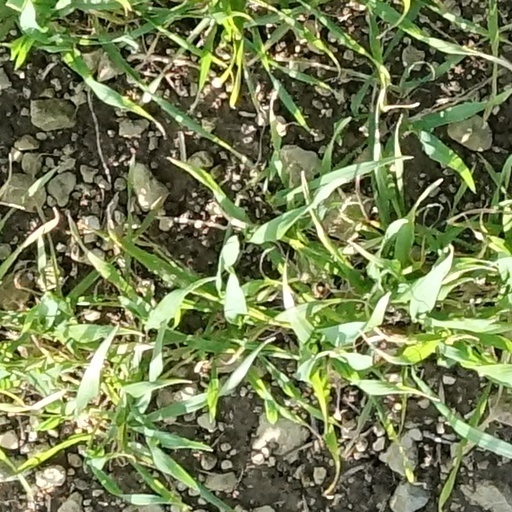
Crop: wheat